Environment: real
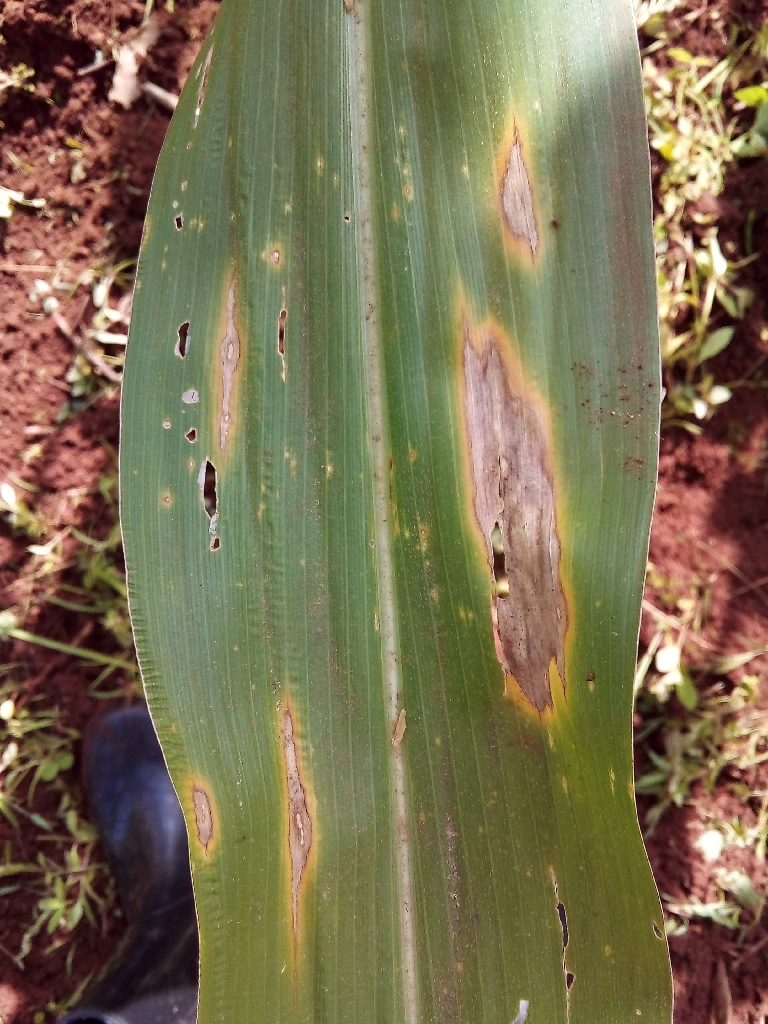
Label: northern_corn_leaf_blight